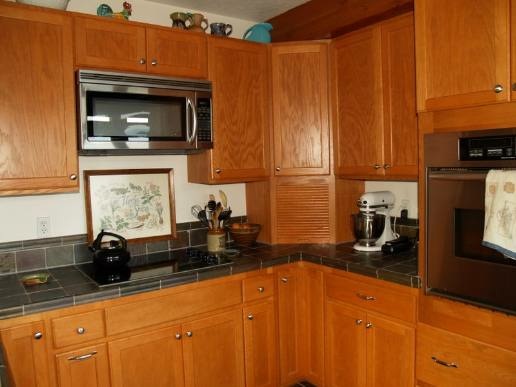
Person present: No